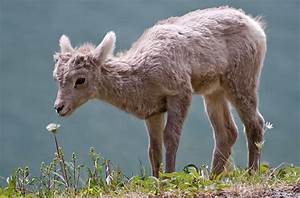
Label: pecora